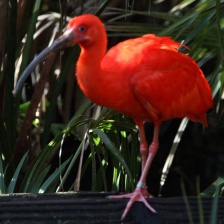
Species: SCARLET IBIS
Scientific name: EUDOCIMUS RUBER